RB Leipzig

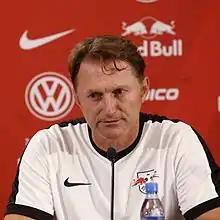
Ralph Hasenhüttl, the club's first manager in the Bundesliga

RB Leipzig would play its inaugural season in the Oberliga at the Stadion am Bad in Markranstädt. The stadium held 5,000 seats and was the traditional home ground of SSV Markranstädt. The plans were for RB to soon move to the far larger Zentralstadion, hopefully in 2010, after advancing to the Regionalliga. The stadium was owned by Michael Kölmel who had been known to Red Bull GmbH for years and had, as a negotiation partner, facilitated the establishment of RB Leipzig. Michael Kölmel had himself been involved in local football previously, as a sponsor of FC Sachsen Leipzig. He was eager to find a strong tenant for the stadium, which last saw FC Sachsen Leipzig play in the Regionalliga behind closed doors. Negotiations between Red Bull GmbH and Michael Kölmel began immediately upon the club's founding. Red Bull GmbH reserved the naming right to the stadium in June 2009, meaning that the name could not be sold to another company.